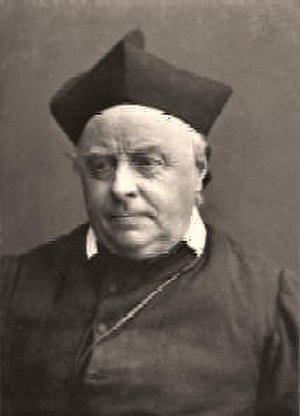
Ambrose St. John, né en 1815 à Londres et mort le 24 mai 1875 à Birmingham, est un linguiste et ecclésiastique anglican britannique converti au catholicisme en 1845. Il est principalement connu pour sa grande proximité avec le bienheureux cardinal John Henry Newman.